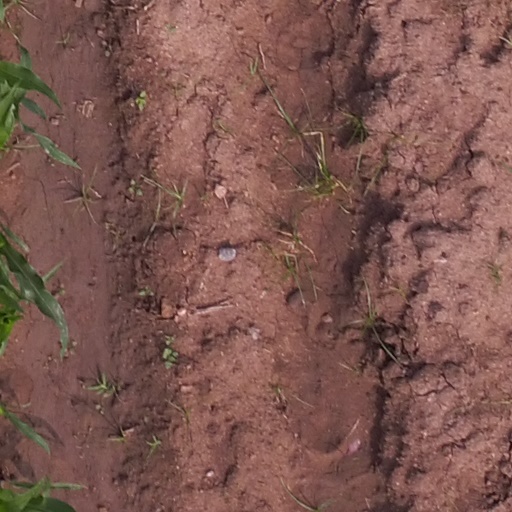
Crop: maize; corn